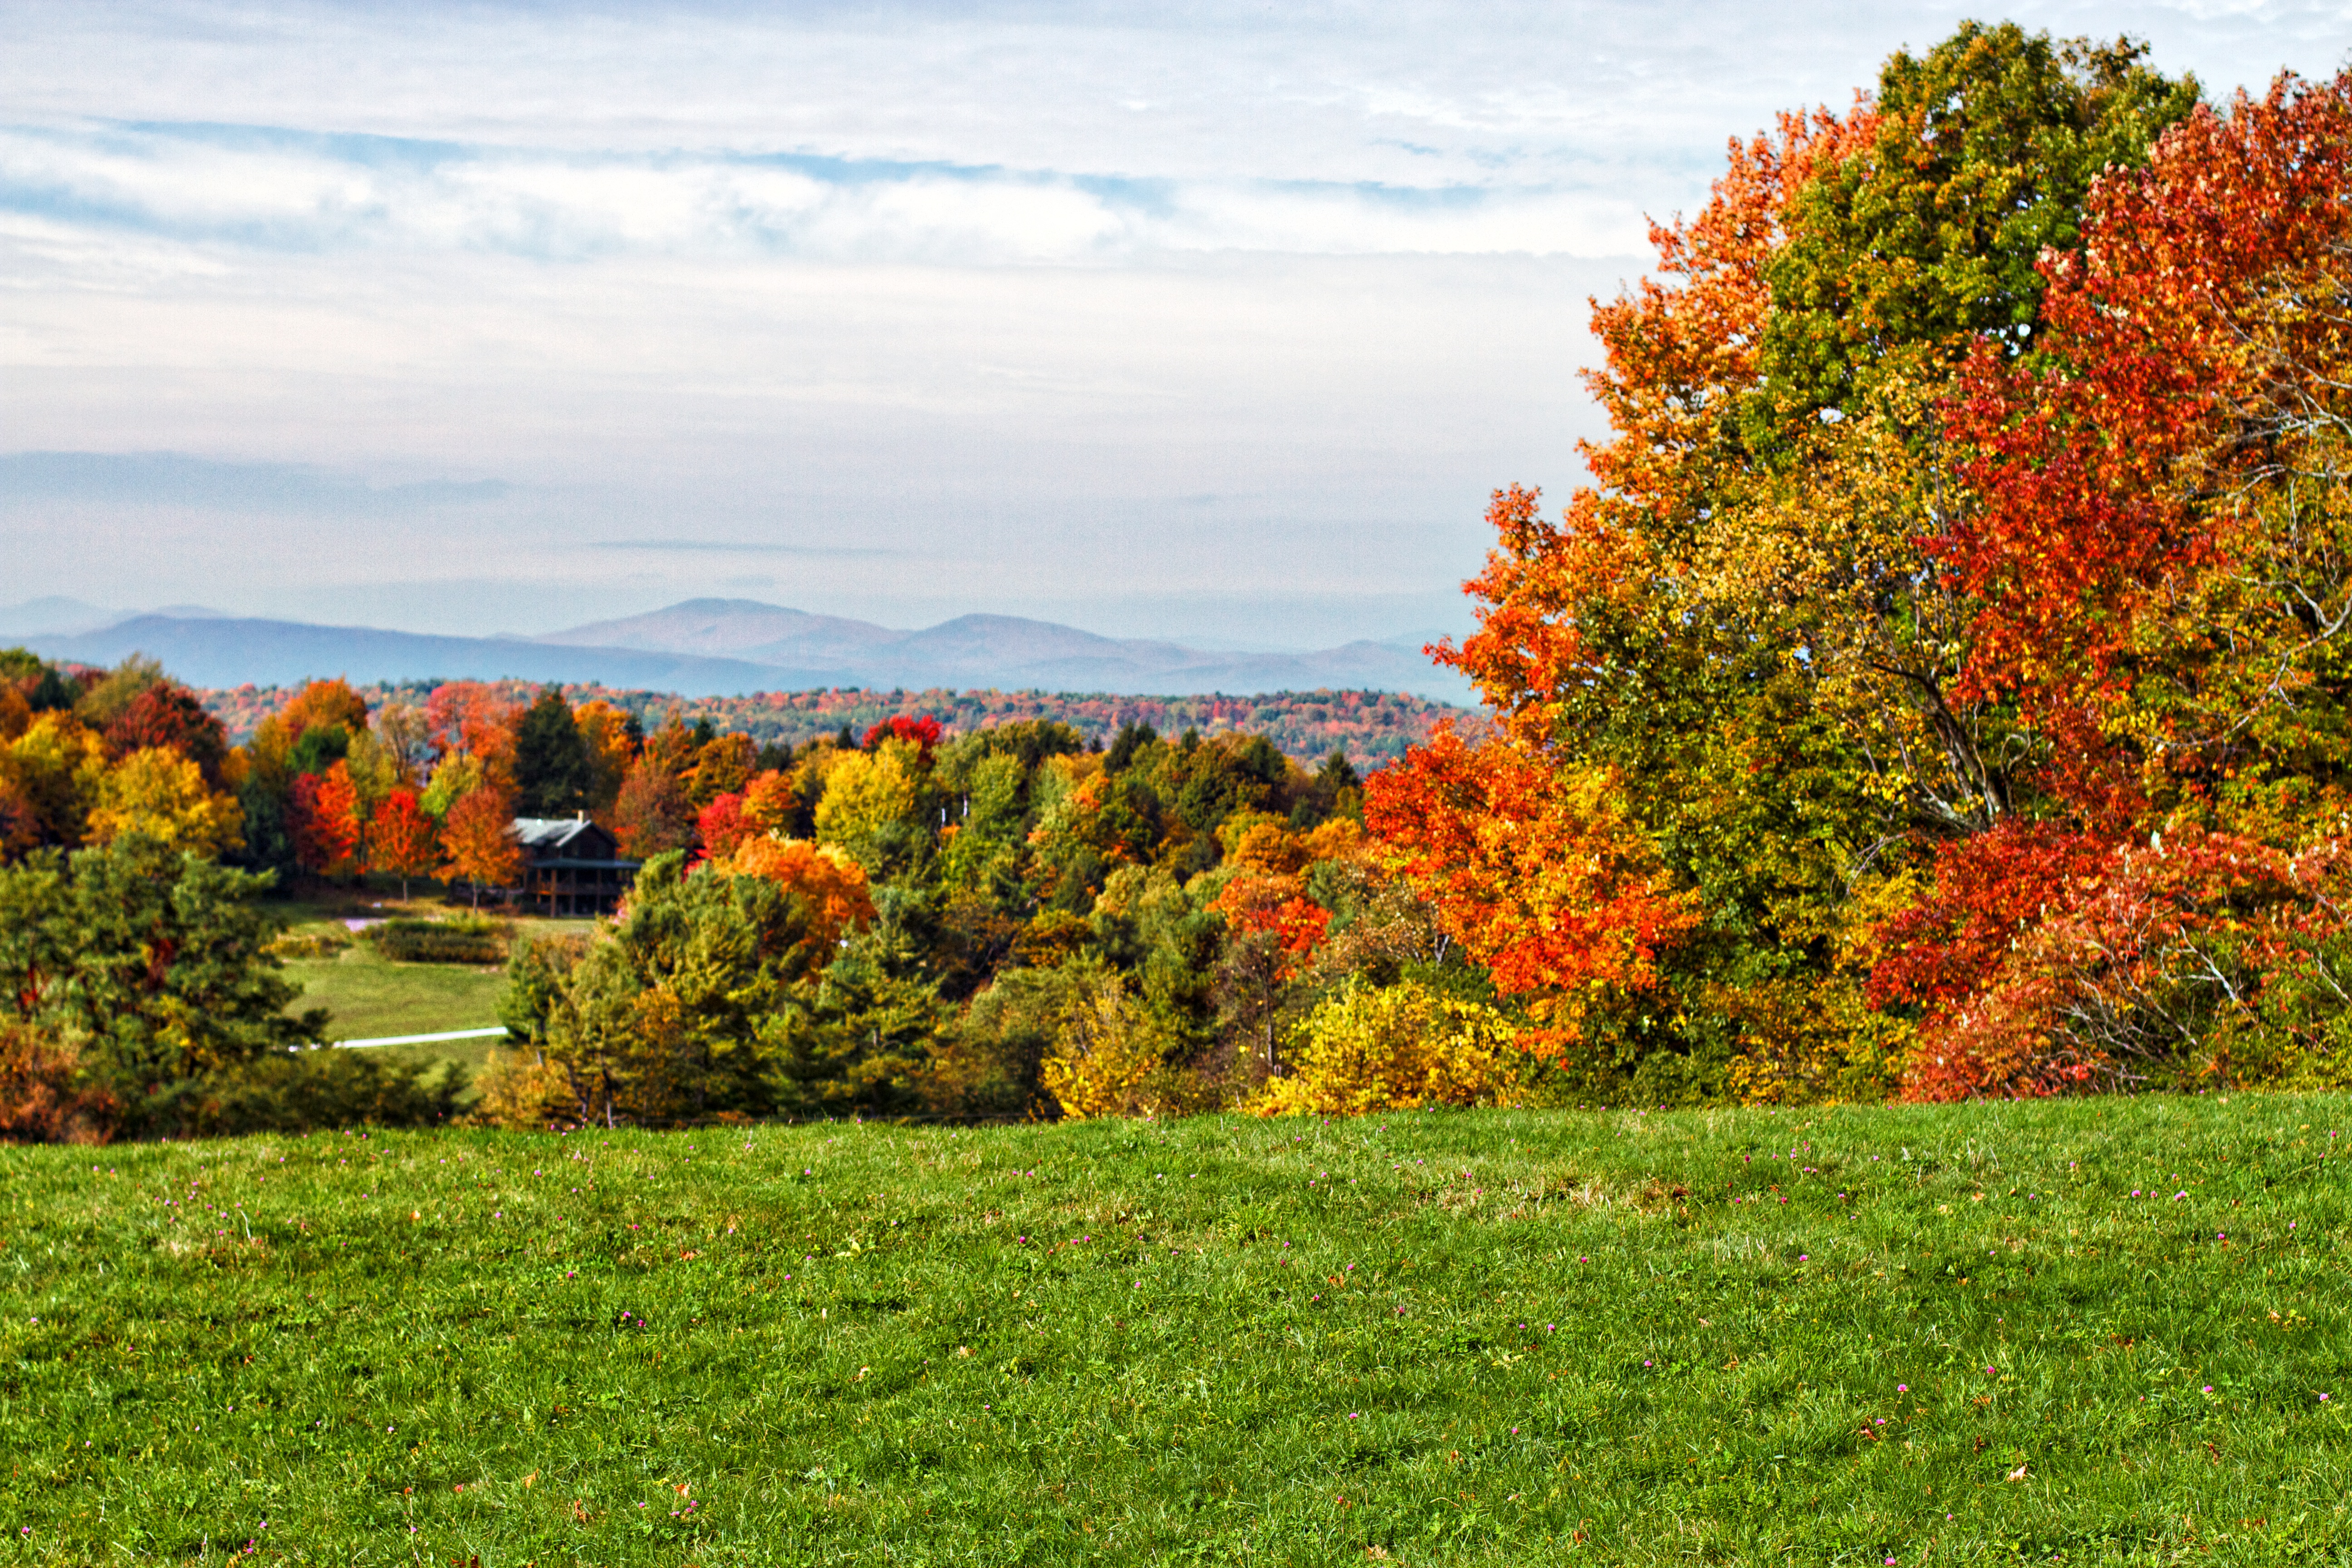
tree, plant, field, lawn, meadow, leaf, hill, flower, autumn, season, grassland, shrub, ecosystem, woody plant